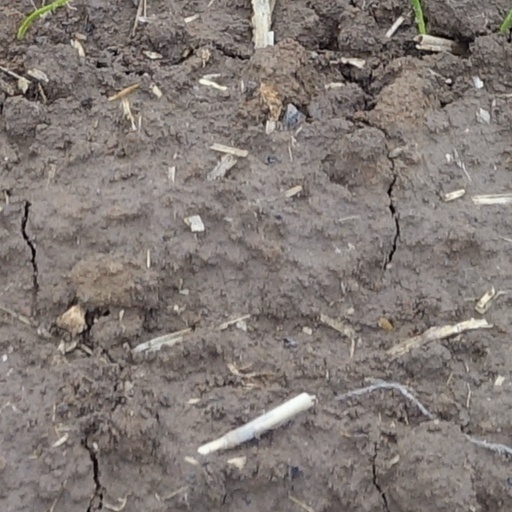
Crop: wheat